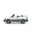
Label: automobile